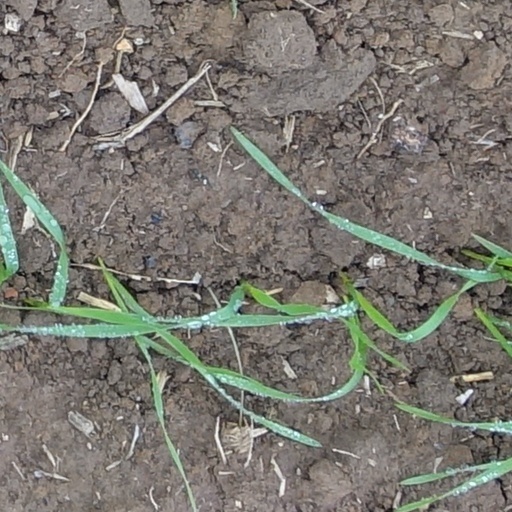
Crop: wheat